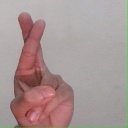
अक्षर: र